Braga

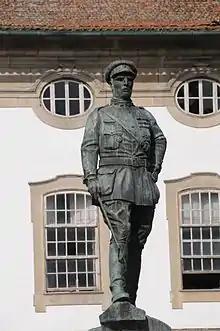
Statue of Manuel Gomes da Costa in Braga

Braga's major sports club, Sporting Clube de Braga (SC Braga), was founded in 1921 and its main men's football team play in the top division of Portuguese football, the Primeira Liga, from Braga Municipal Stadium, carved out of the Monte Castro hill that overlooks the city. The success of SC Braga's football team in the first quarter of the 21st century, including participations in the UEFA Champions League, winning the Taça de Portugal (Portuguese Cup) for the second time in 2016 and the third in 2021 and reaching the UEFA Europa League final in 2011, which they lost to fellow Portuguese side FC Porto, improved it on the UEFA club rankings and Portugal's professional football landscape to such an extent that SC Braga started to be dubbed the fourth greatest football club in Portugal, only surpassed by the well-established classic Big Three.